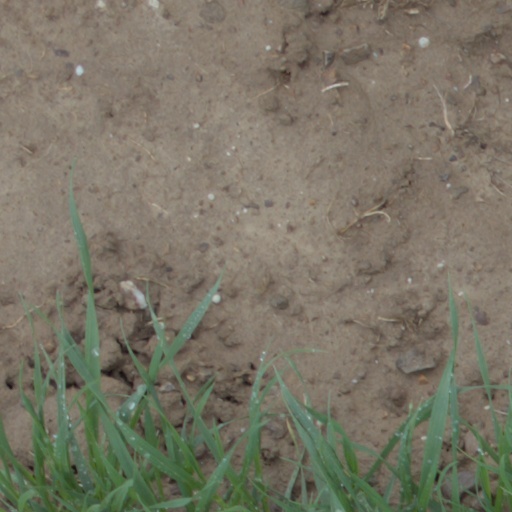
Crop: wheat